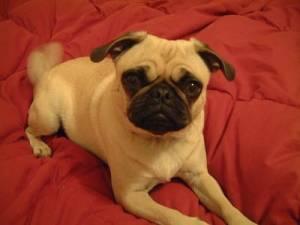
Breed: pug